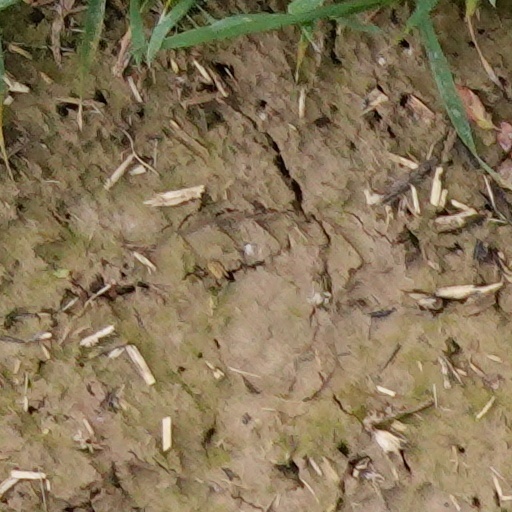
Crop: wheat